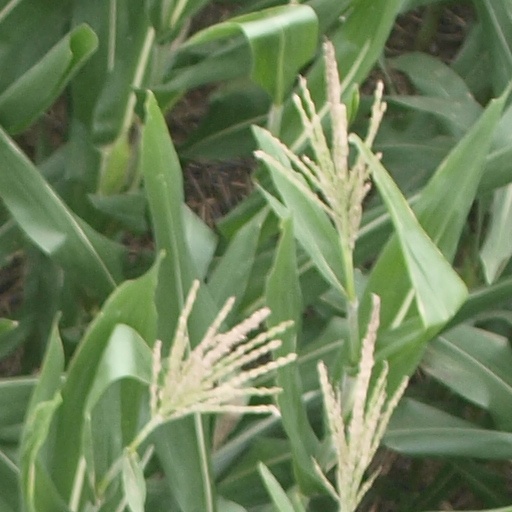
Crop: maize; corn